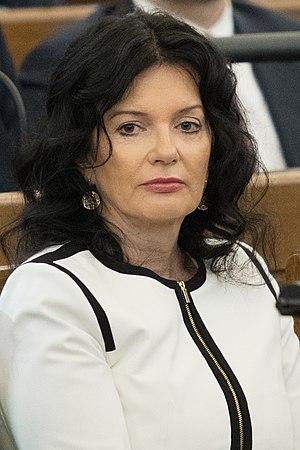
Ramona Petraviča, née le 25 septembre 1967, est une femme politique lettone, actuelle ministre du Bien-être social.